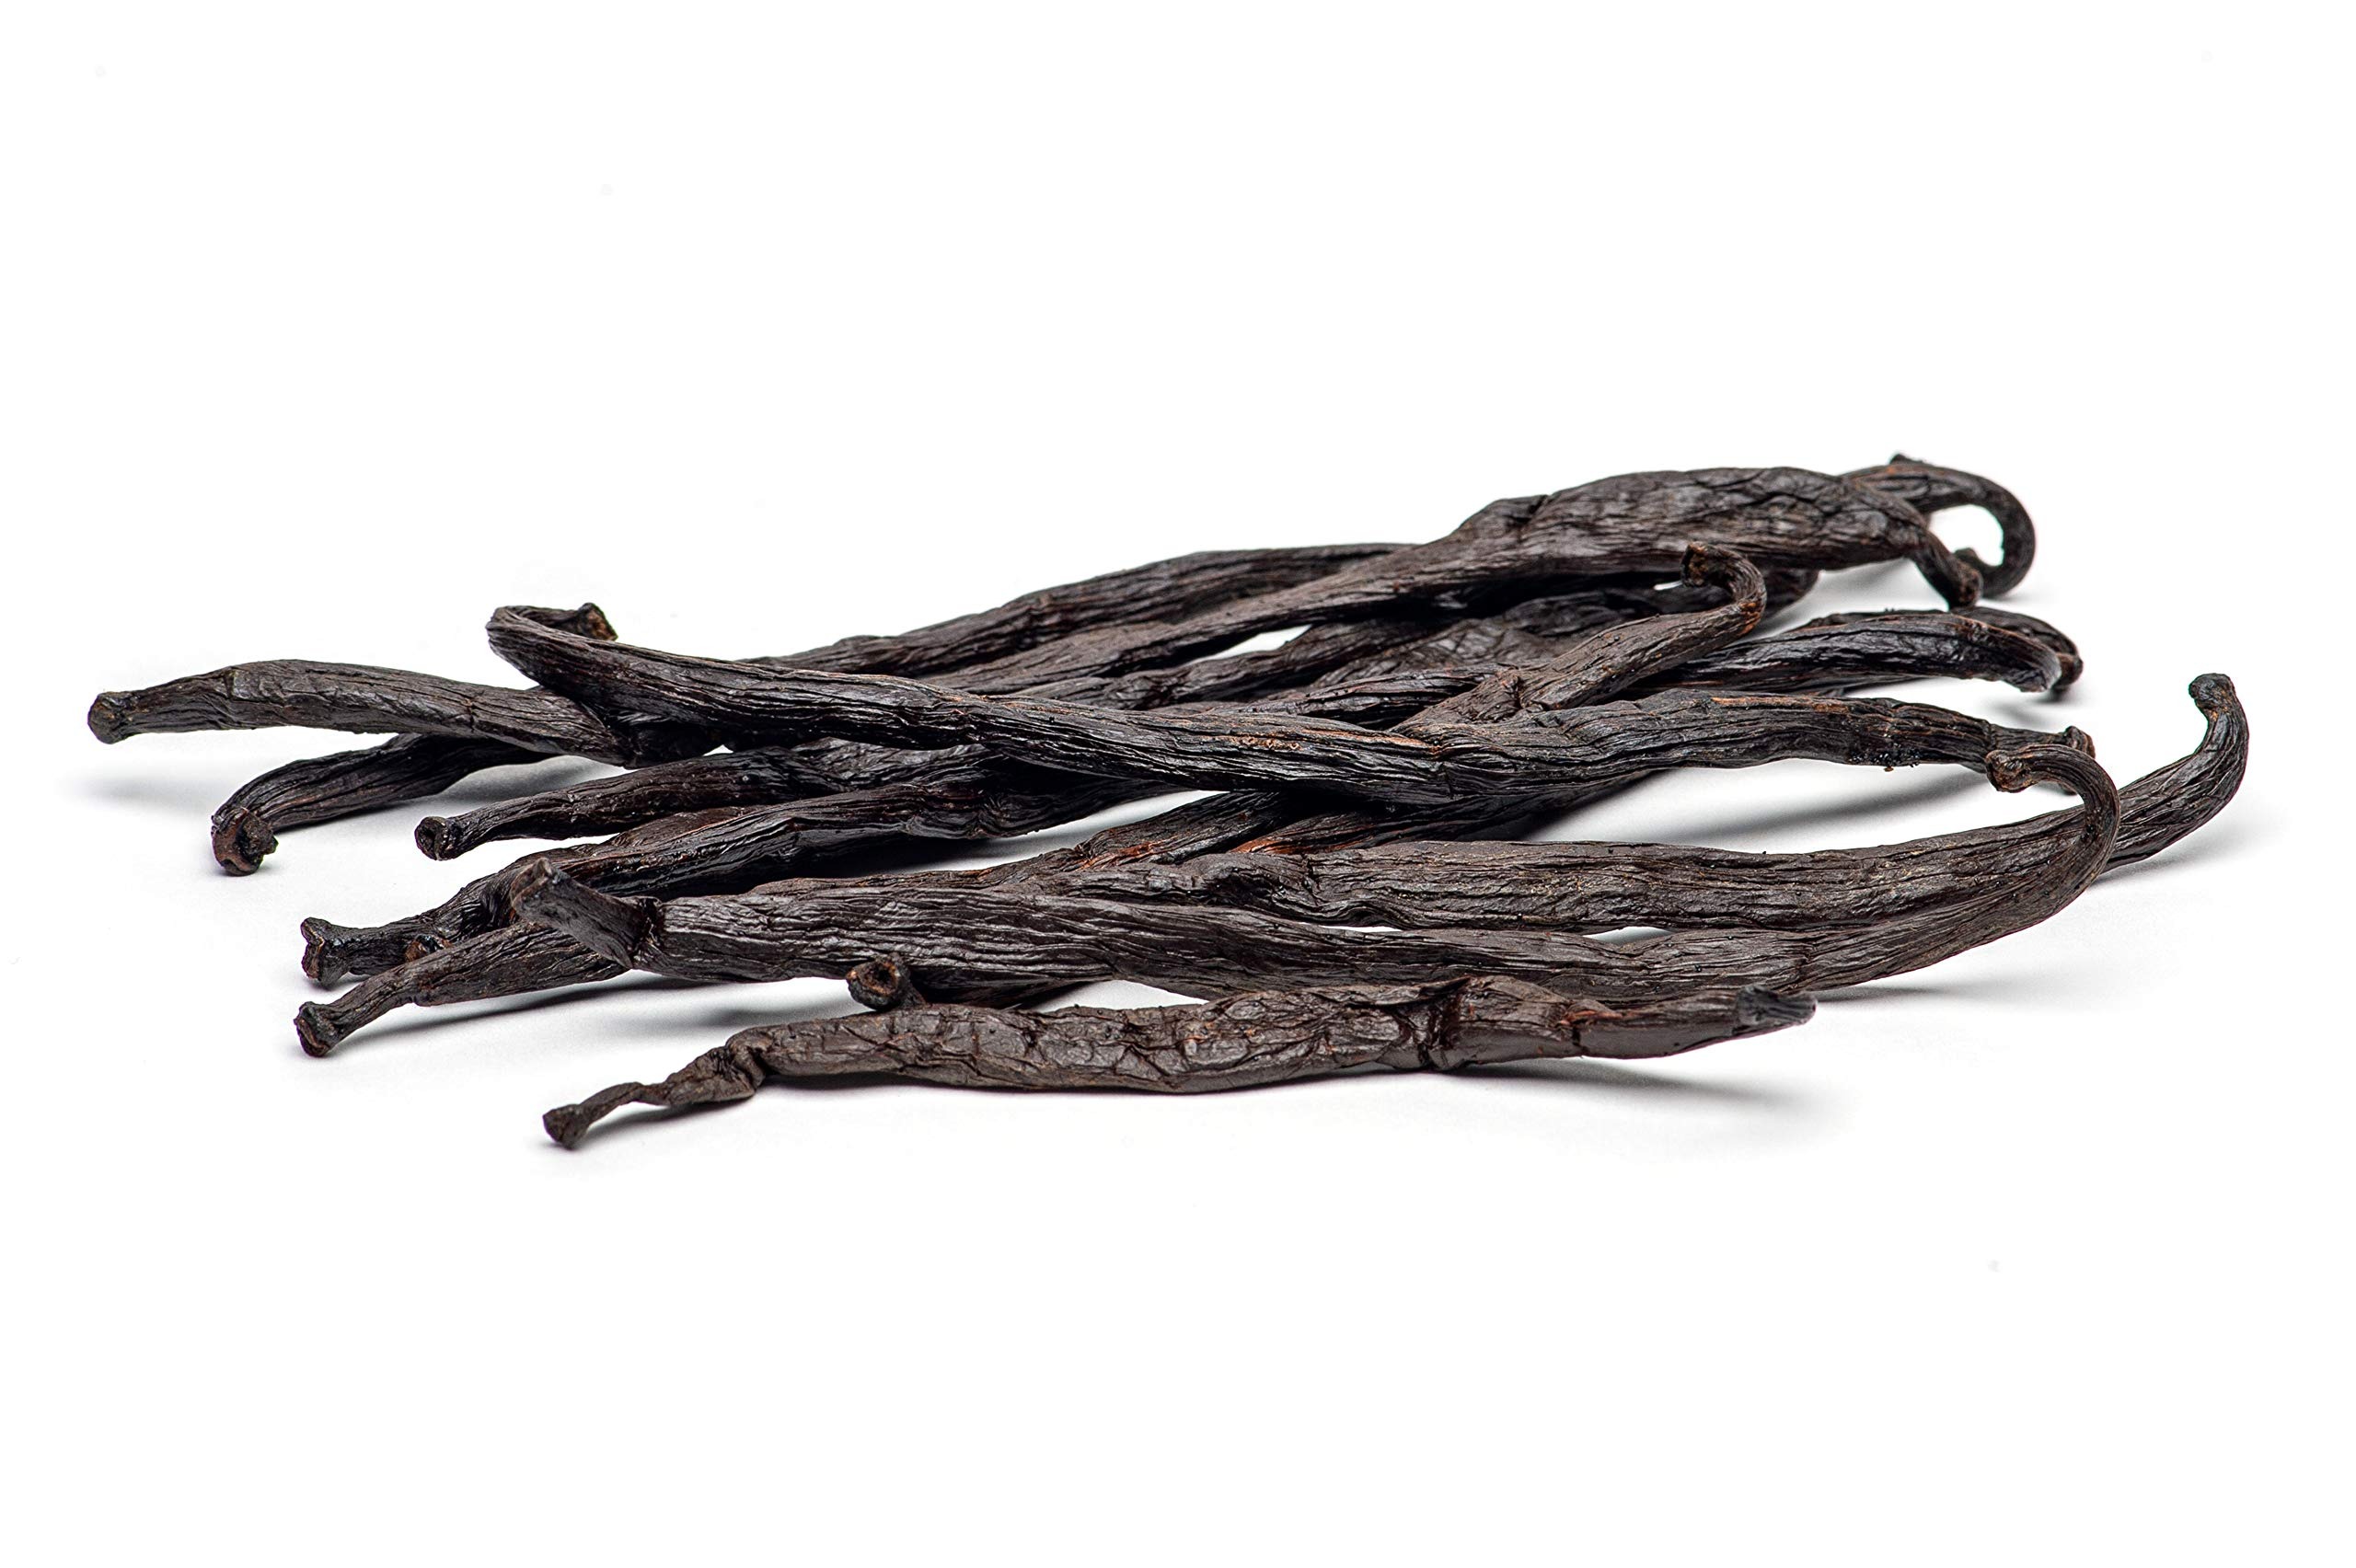
Item Name: Slofoodgroup Extract Grade Vanilla Beans from Tahiti, Grade B Tahitian Vanilla Beans from Tahiti (1 ounce Extract Grade Vanilla beans from Tahiti Grade B)
Bullet Point 1: Grade B vanilla beans Grown in the Islands of Tahiti
Bullet Point 2: Contains, short beans, splits, and other imperfection that are characteristic of an extract grade vanilla
Bullet Point 3: Best utilized by chopping vanilla beans to make vanilla extract
Bullet Point 4: Wonderful signature True Tahitian vanilla bean flavor and aroma (floral, stone fruit, cherries and more)
Bullet Point 5: This listing is sold by weight only. Each ounce of vanilla beans is enough vanilla for 10 ounces of vanilla extract based on standard ratios of .83 oz of vanilla to every one cup alcohol
Product Description: This listing is for Grade B vanilla beans from the islands of Tahiti that are sold by weight only for consistency purposes due to variations in shape and size of this class of vanilla beans from Tahiti. In this product you will find short beans, split beans and whole beans. The beans may not be the largest and most visually appealing vanilla beans but the are grown and cured in the same method and on the same estate in which our Grade A vanilla from Tahiti is grown. These vanilla beans are best utilized by chopping the vanilla beans into .25 inch to .5 inch pieces and adding to your solvent of choice for making vanilla extract. These vanilla beans are also great for mixing in sugar for a floral and sweet vanilla sugar. Although the moisture content in these vanilla beans is rather nice and pliable THESE VANILLA BEANS ARE NOT FOR SPLITTING AND SCRAPPING TO MAKE VANILLA EXTRACT. This is due to the many different size variations of the product. Chopping the vanilla beans and adding to your liquid of choice is the fastest and most efficient method for producing a wonderful home made vanilla extract
Value: 1.0
Unit: Ounce

Price: 29